Fairfield County, Connecticut

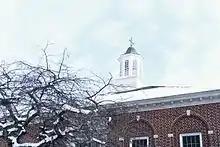
Easton Town Hall

All communities in the county are in the area code 203/area code 475 overlay except for the town of Sherman which is in area code 860 and part of the geographical New Milford telephone exchange.